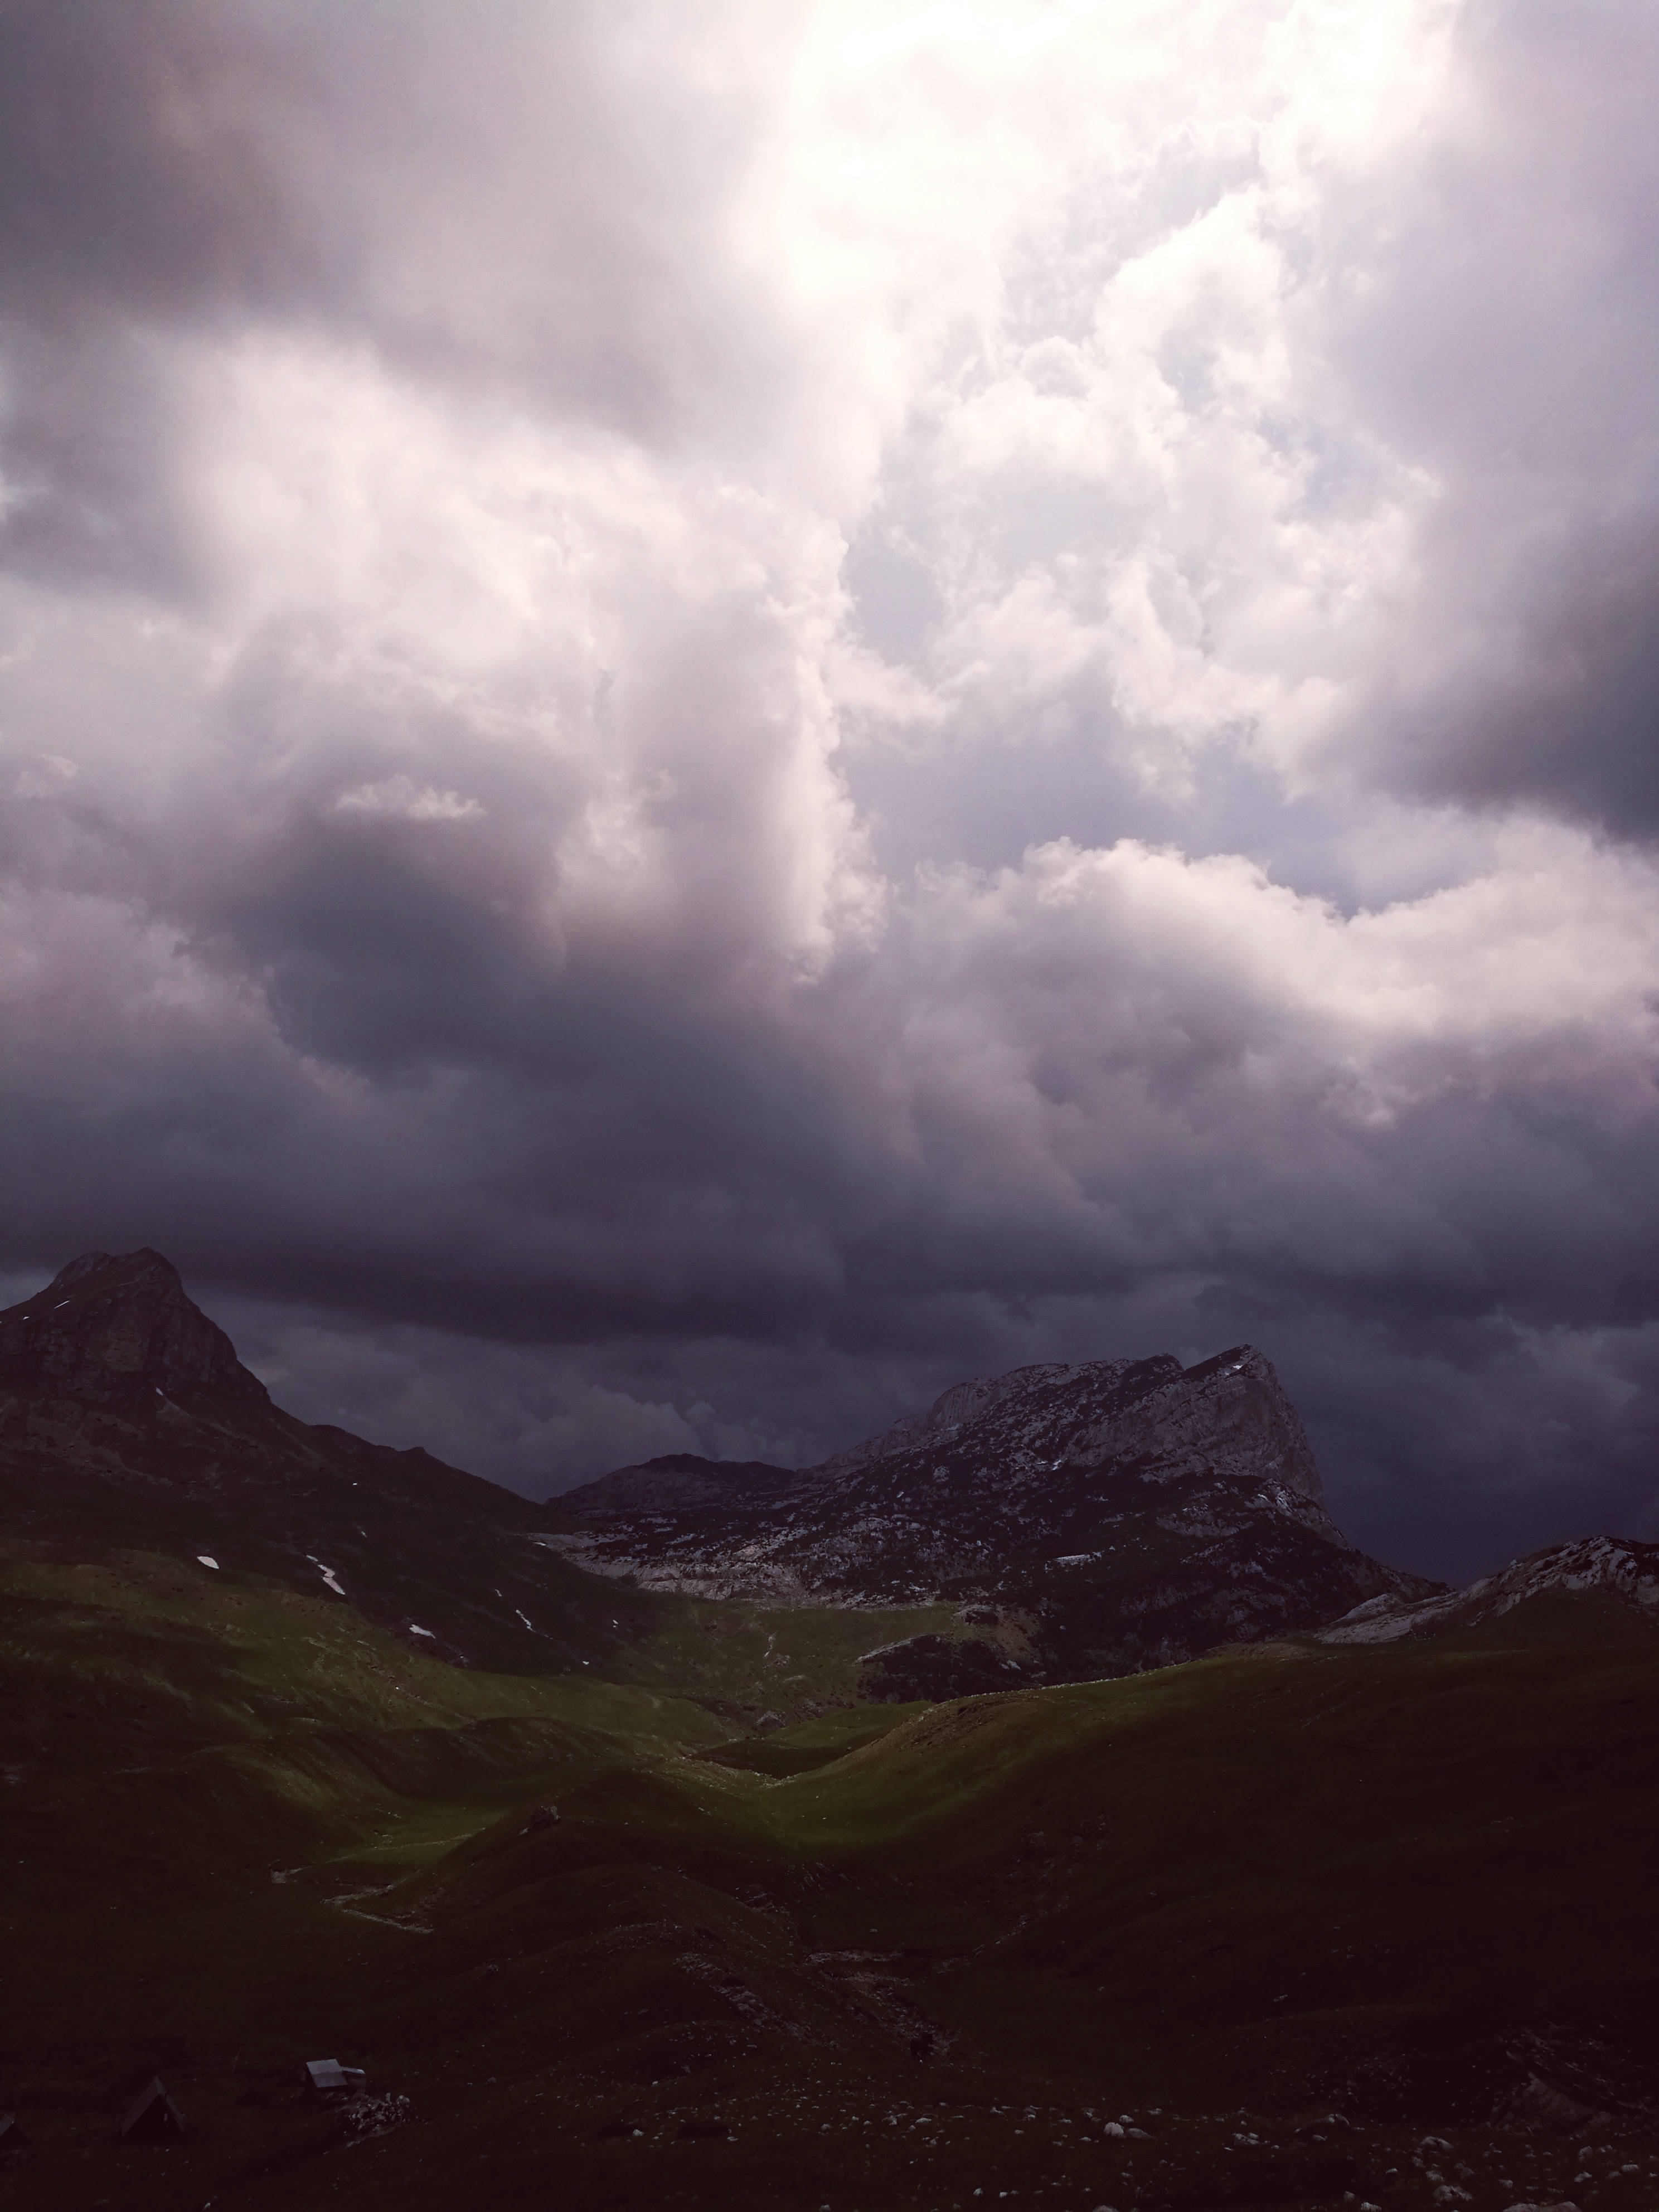
landscape, nature, horizon, mountain, cloud, sky, sunrise, mist, sunlight, morning, hill, dawn, valley, mountain range, dusk, weather, darkness, highland, plateau, loch, landform, meteorological phenomenon, geographical feature, atmospheric phenomenon, mountainous landforms